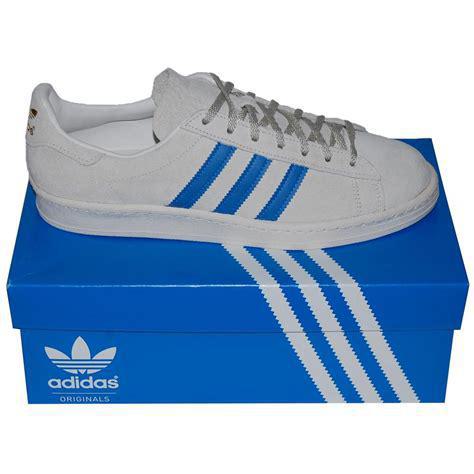
Brand: Adidas
Model: Campus 80S